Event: Nepal Earthquake
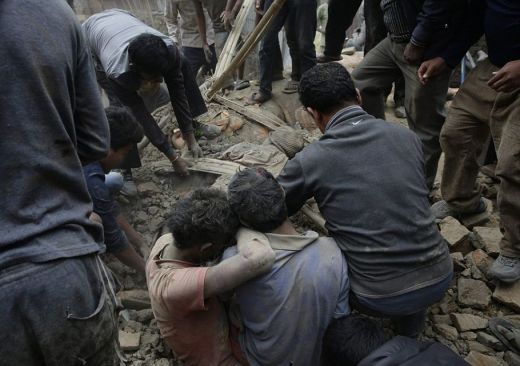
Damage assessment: damage